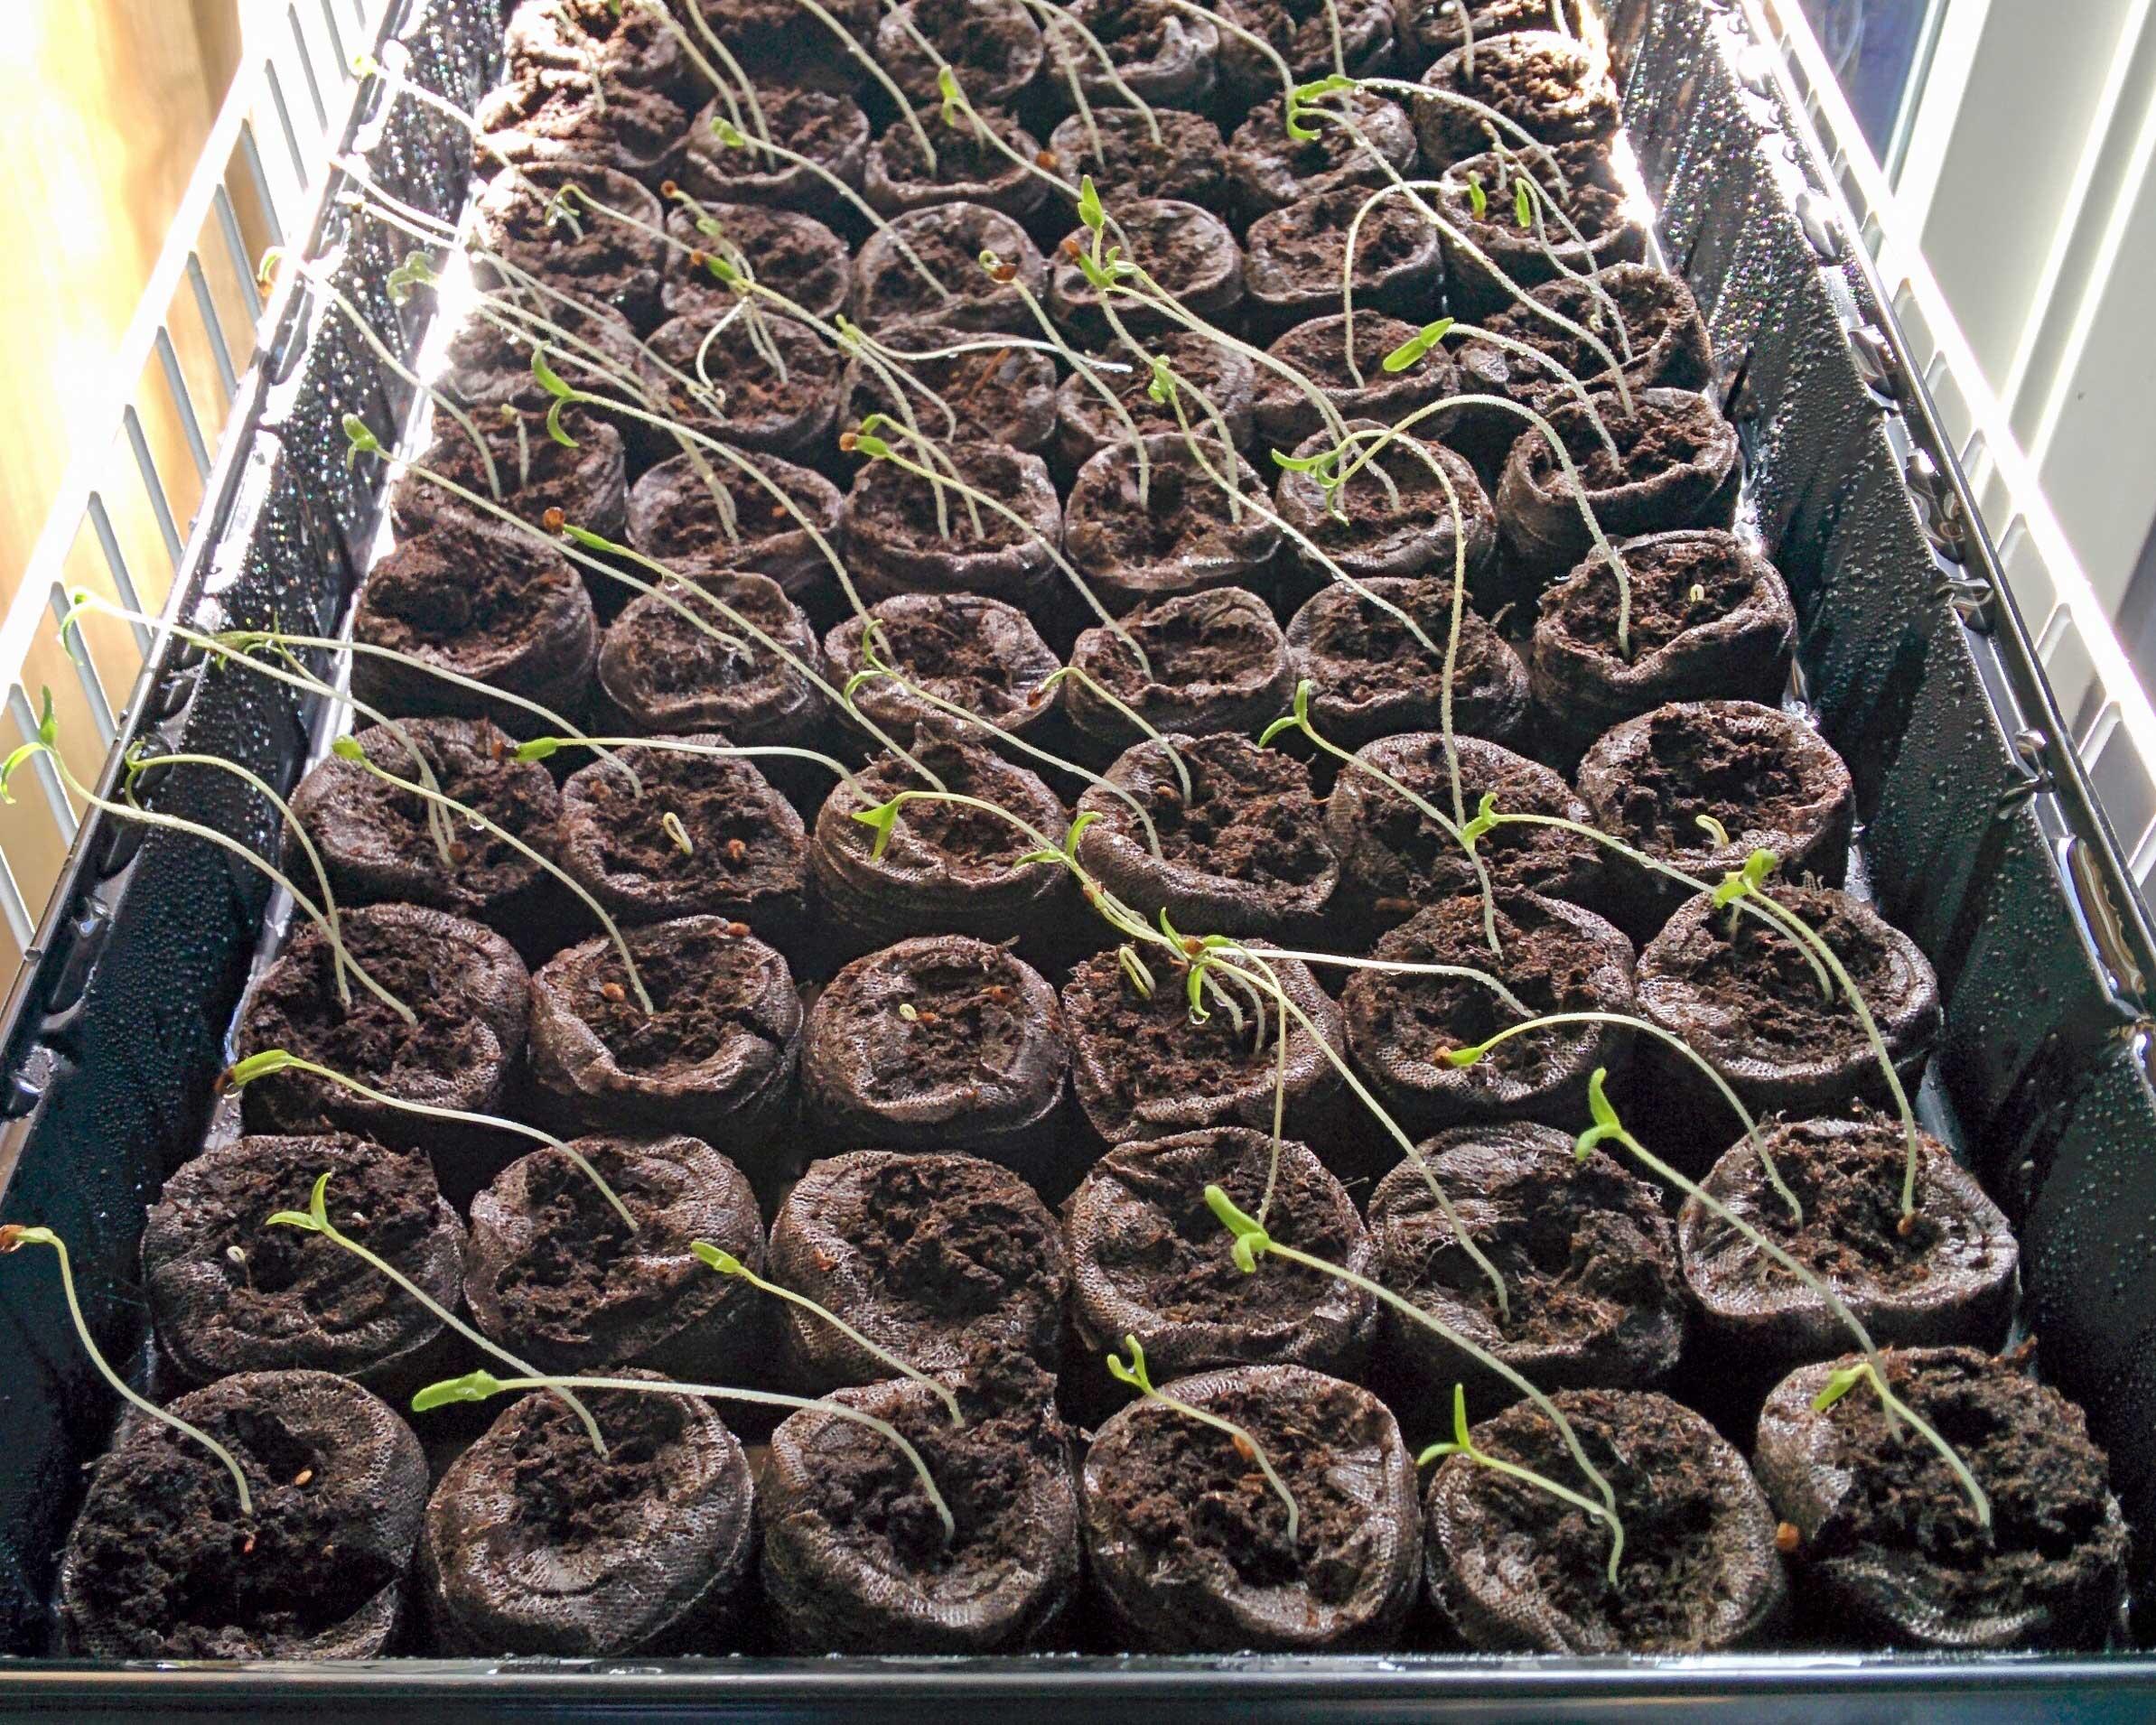
Miche mingi ya mimea imepangwa vizuri katika chombo maalumu tayari kupelekwa shambani, upangaji mzuri wa miche husaidia kuhifadhi kwa usalama kabla ya kupandwa, na kuongeza nafasi ya kustawi vizuri shambani.